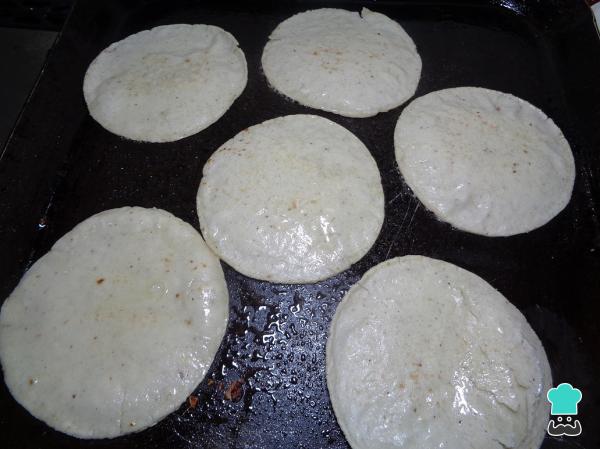
Ahora por otro lado tomamos las pequeñas tortillas de maíz, las impregnamos con un poco de aceite en cada una de sus caras y las colocamos en la plancha o en el comal para que se frían ligeramente.